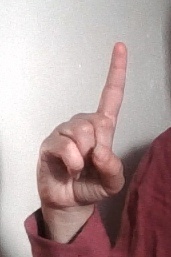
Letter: bb